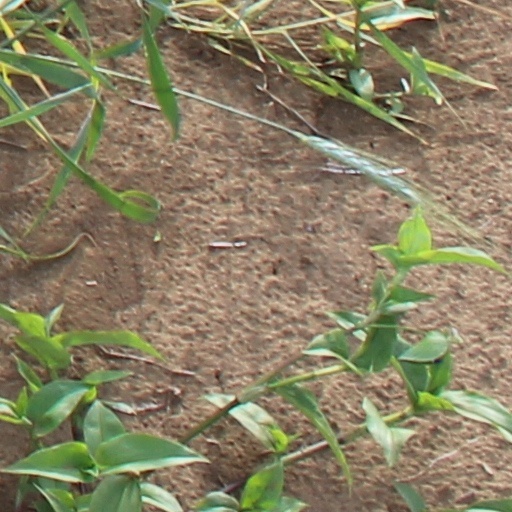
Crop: wheat